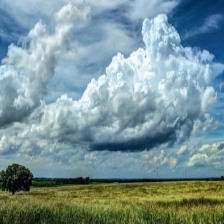
Cloud type: Cumulus